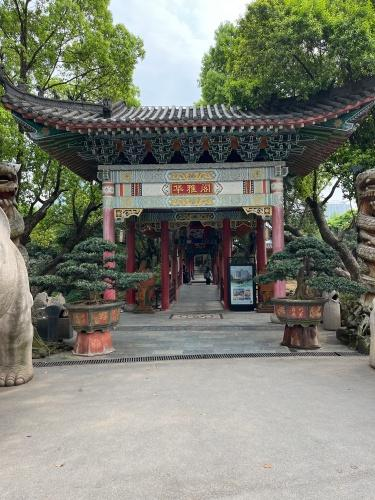
地标名称：华雅阁
所在城市：长沙市·雨花区